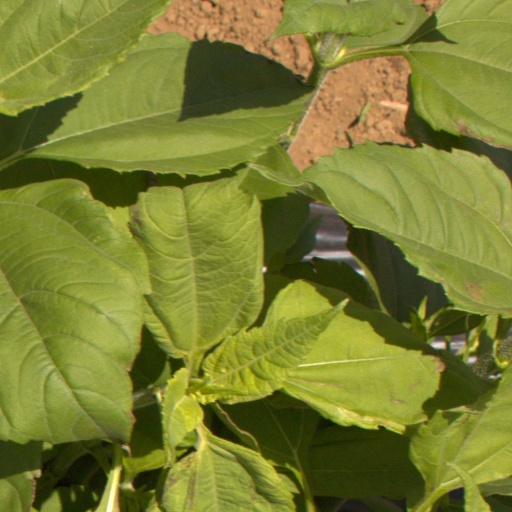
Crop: Jerusalem artichoke